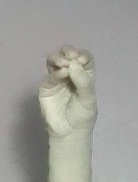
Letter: ha